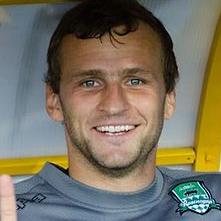
Age: 24